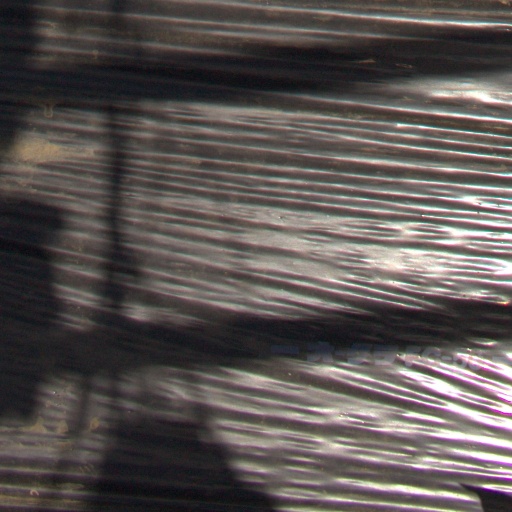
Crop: Jerusalem artichoke